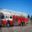
Label: truck